Edith Player Brown

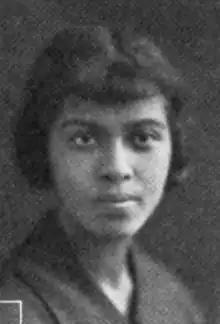
Edith Player at age 17, from a 1925 issue of "The Crisis"

Edith Player Brown (December 14, 1907 – November 5, 1999), born Edith Amelia Player, was an American musician, artist, and arts educator in Akron, Ohio.